Dunmurry railway station

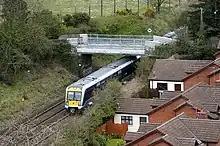

Dunmurry station lies between the centres of Belfast and Lisburn, thus making it a busy commuter station during peak hours. It is a fifteen-minute train journey away from , or a thirteen minute journey from Belfast Grand Central, where intending passengers can board the Enterprise service to .